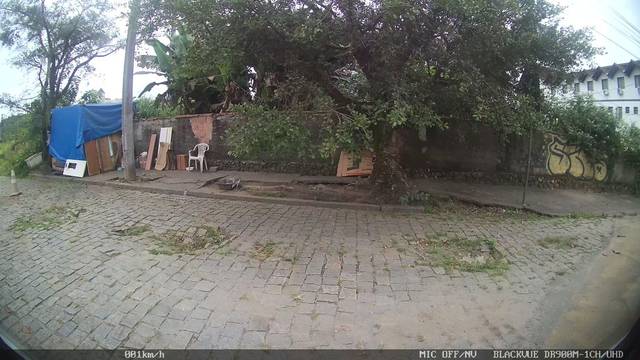
Region: Brazil
Coordinates: -26.306, -48.84